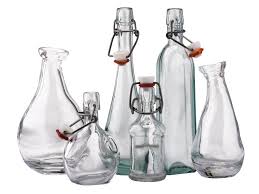
Label: glass